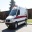
Label: ambulance